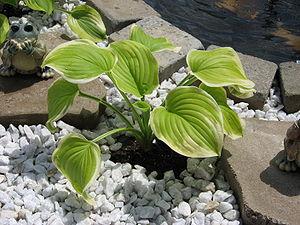
Hosta est un genre de plantes vivaces de la famille des Liliaceae selon la classification classique, et des Asparagaceae selon la classification phylogénétique APG III. Ce genre a parfois été placé également parmi les Agavaceae ou encore les Hyacinthaceae.